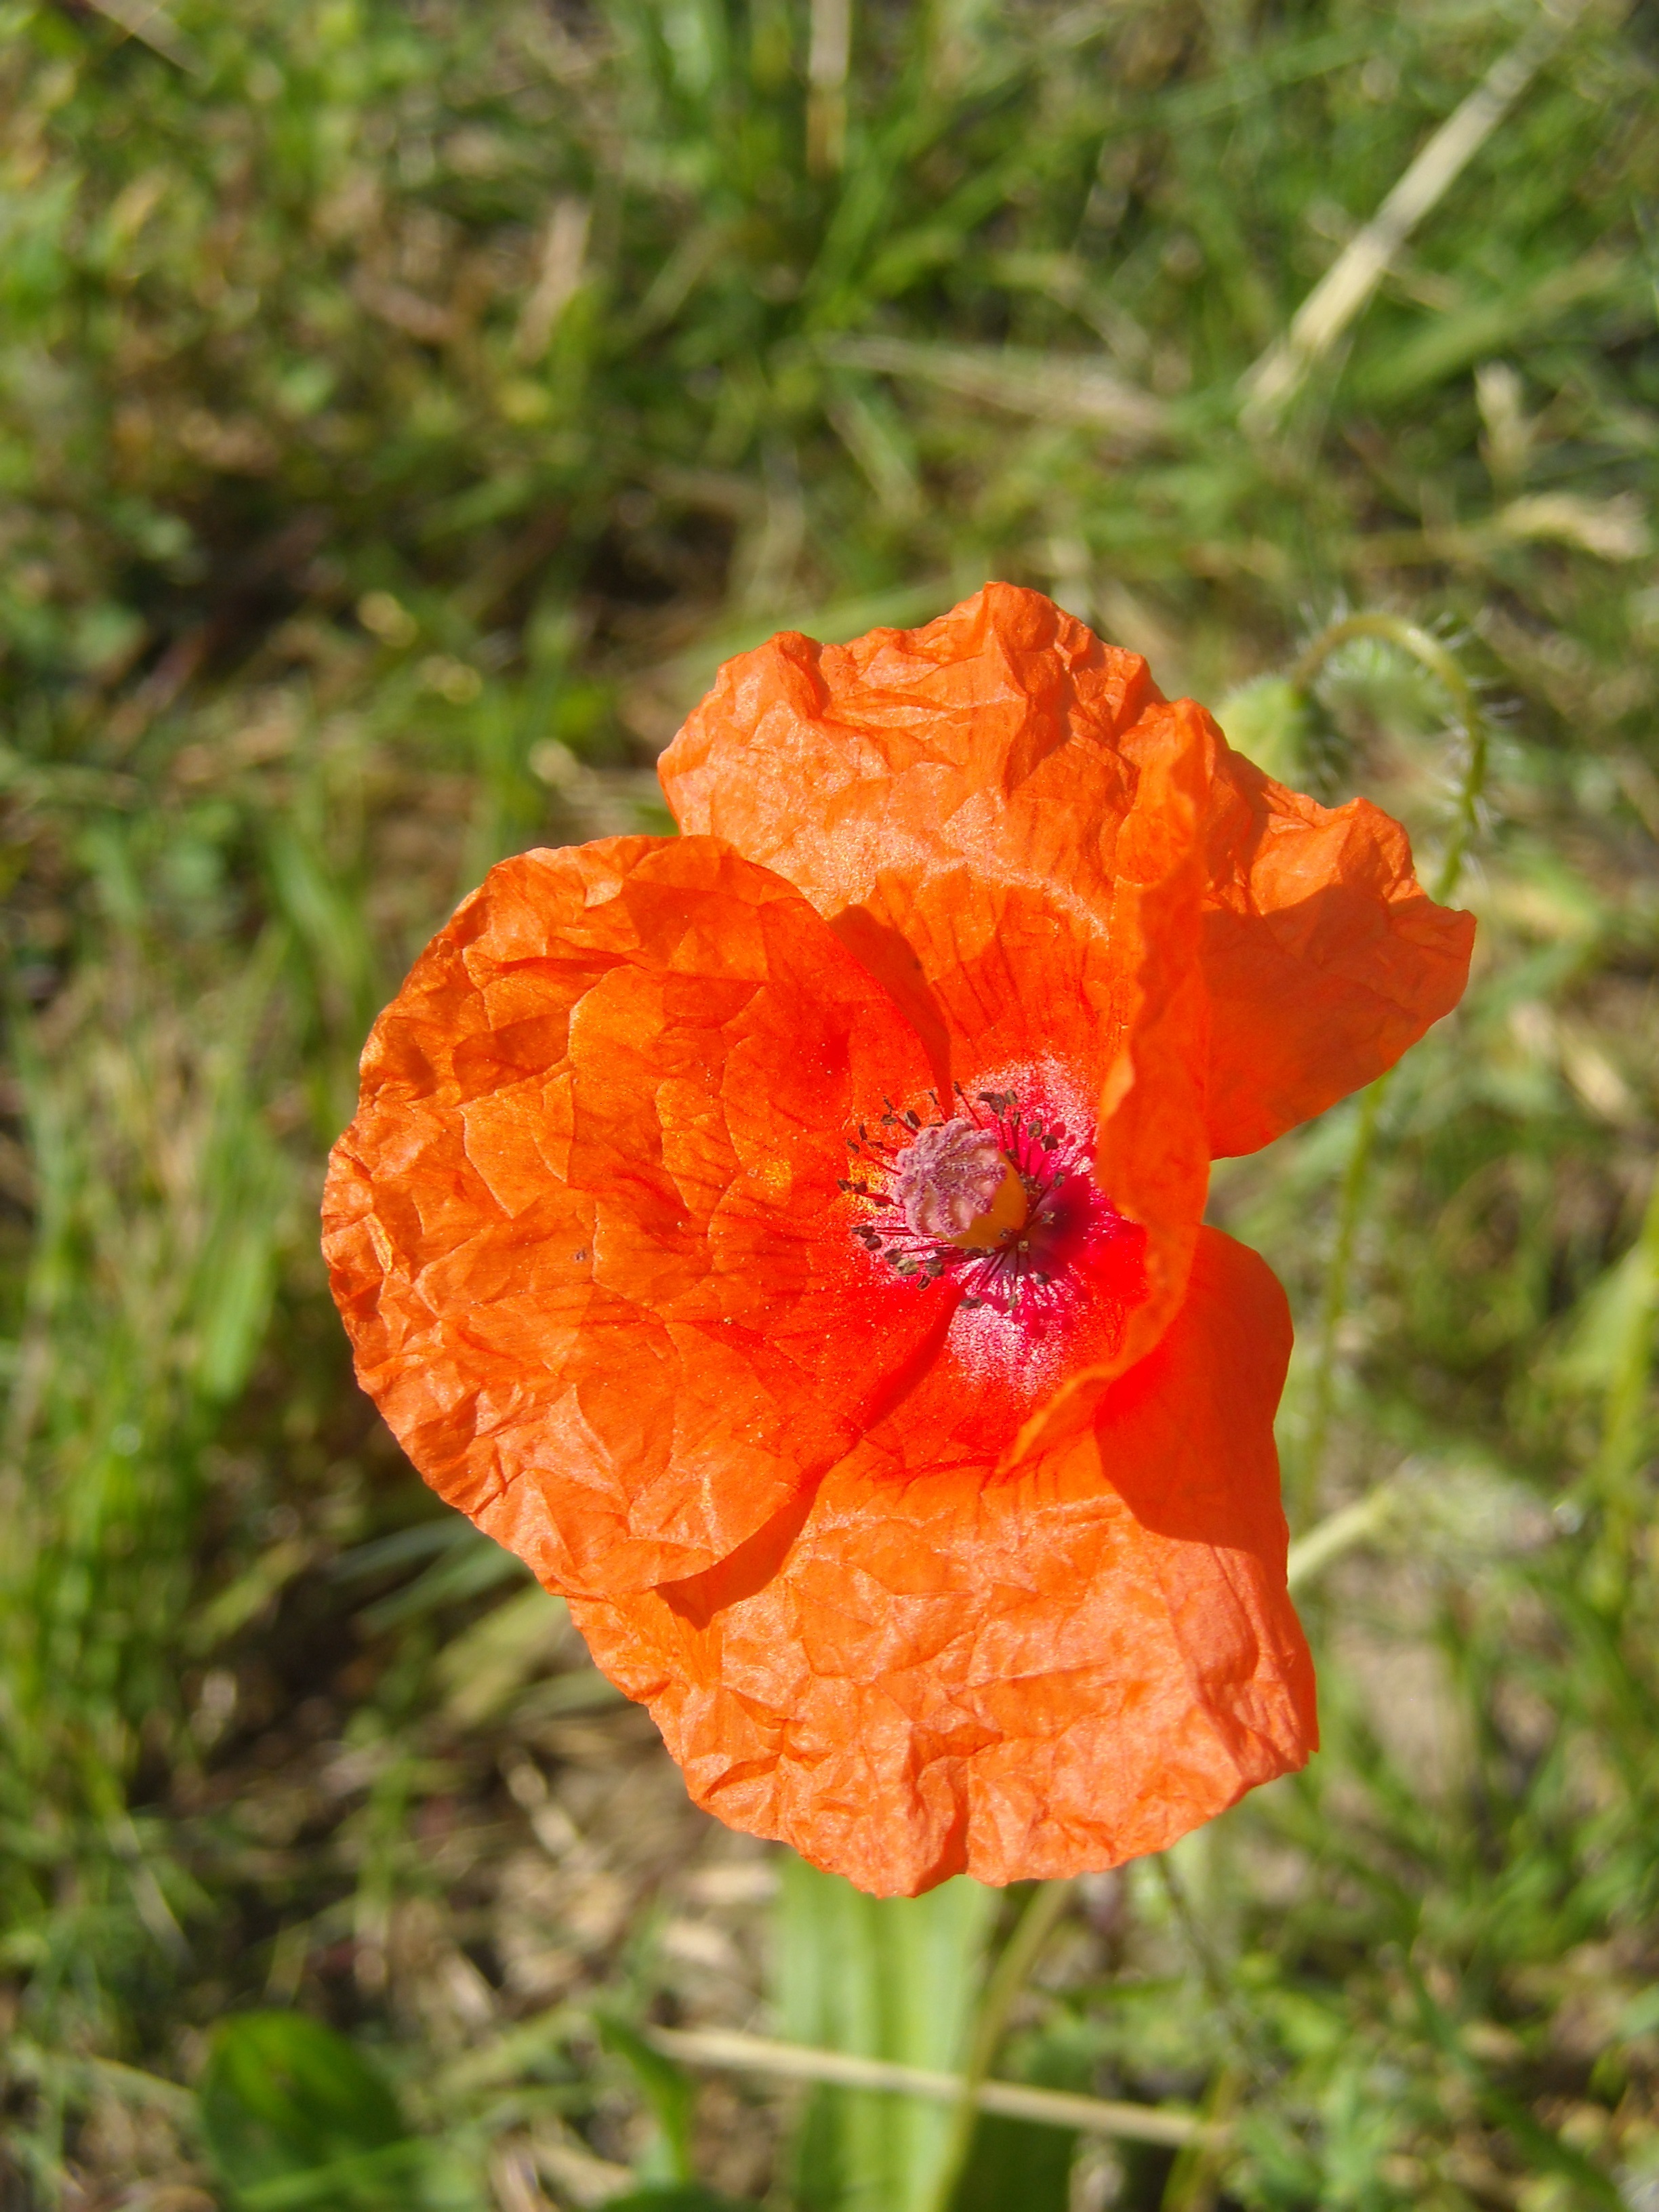
plant, leaf, flower, floral, produce, botany, flora, wildflower, red flower, poppy, coquelicot, macro photography, flowering plant, land plant, poppy family